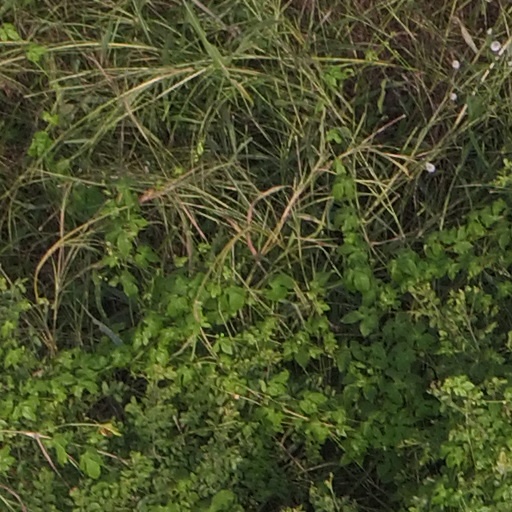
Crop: maize; corn